Megabus (Europe)

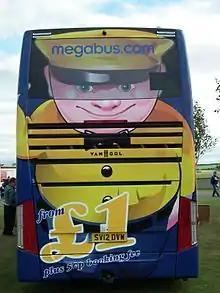
Megabus mascot "Sid"

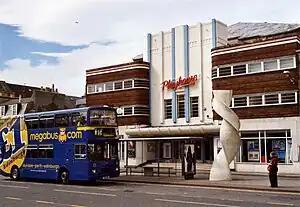
Alexander RH bodied Volvo B10M in Perth in 2004

Services from London to Oxford commenced on 4 August 2003, and from Edinburgh to Glasgow and Perth and Glasgow to Dundee were added one month later. During November 2003 routes from Manchester to Liverpool and Leeds were added, but these ceased on 27 June 2004 and 3 October 2004 respectively.